Doctor Elise

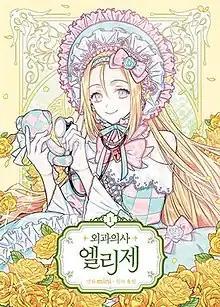
Webtoon cover of "Doctor Elise" volume 1 featuring titular character Elise

Doctor Elise: The Royal Lady with the Lamp is a South Korean web novel written by Yuin. It was serialized in Kakao's KakaoPage service from December 2015 to April 2016. A webtoon adaptation illustrated by Mini was serialized in KakaoPage from September 2017 to February 2021. An anime television series adaptation produced by Maho Film aired from January to March 2024.